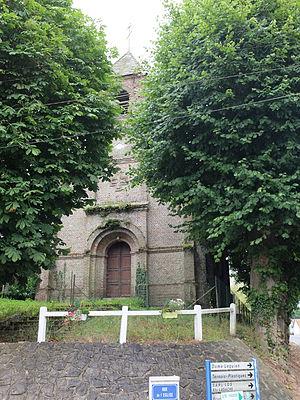
Vue de l'église Saint-Firmin de Vacqueriette-Erquières.
Vacqueriette-Erquières est une commune française située dans le département du Pas-de-Calais, en région Hauts-de-France.